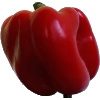
Label: Pepper Red 1